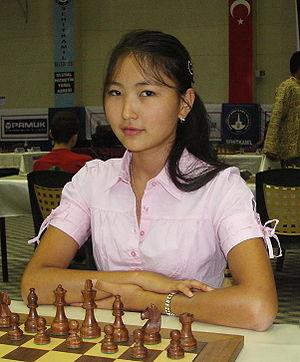
Le terme asiatique désigne une personne originaire d'Asie.
Guliskhan Nakhbayeva est une joueuse d'échecs kazakhe, grand-maître international féminin à partir de 2012.